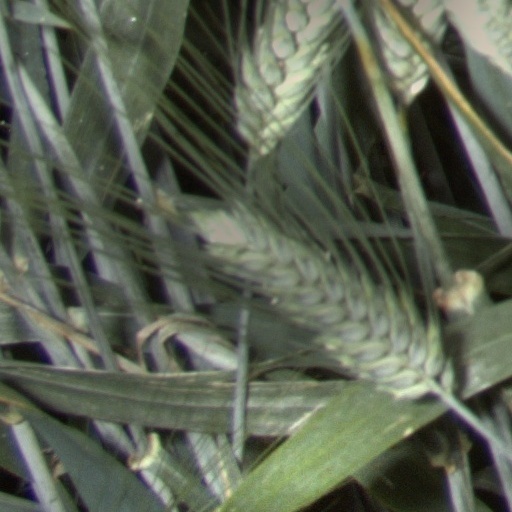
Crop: wheat